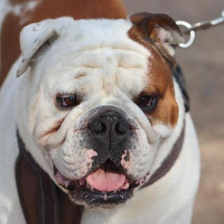
Label: animals